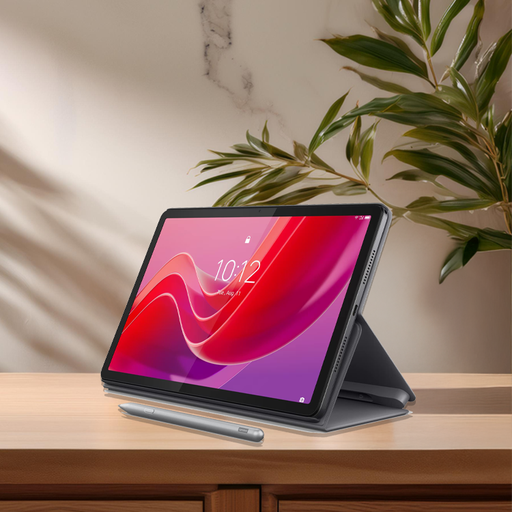
קטגוריה: מתנות בתוספת תשלום
תיאור: טאבלט Lenovo Tab M11 128GB
דגם: ZADA0374IL
תשלום נוסף: 390 ₪
מידע נוסף: מתנה בתוספת תשלום